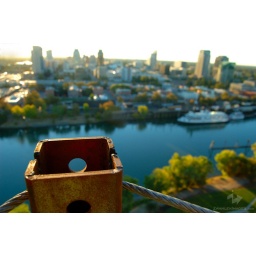
This is taken from the under construction CalSTRS office tower in West Sacramento of downtown Sactamento CA.